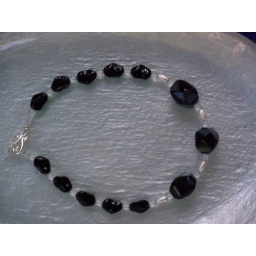
black onyx center stones surrounded by glass accents in clear and black with a sterling silver toggle clasp